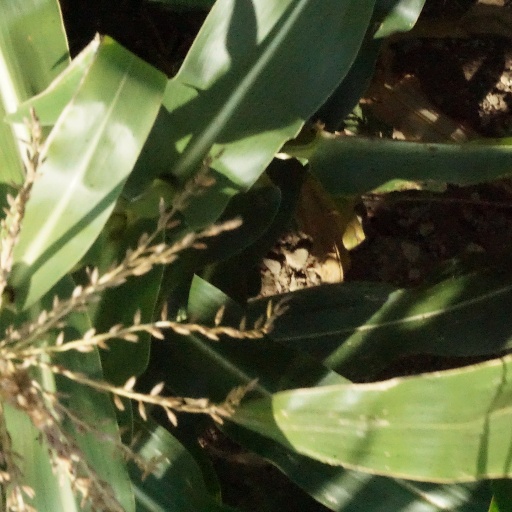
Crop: maize; corn